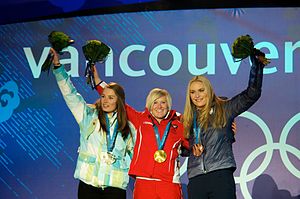
Medaljefordeling ved vinter-OL 2010
Fra venstre mod højre:: Tina Maze fra Slovenien (sølv), Andrea Fischbacher fra Østrig (guld) og Lindsey Vonn fra USA (bronze) med medaljer, de har vundet i kvindernes Super-G i alpint skiløb.
Vinter-OL 2010, officielt kendt som den XXI Olympiske Vinterlege, var en multi-sportsbegivenhed afholdt i Vancouver, British Columbia, Canada, fra den 12. februar til den 28. februar. I alt 2.632 atleter, der repræsenterer 82 nationale olympiske komitéer deltog i 86 arrangementer i 15 forskellige sportsgrene og discipliner.